Lionel Messi

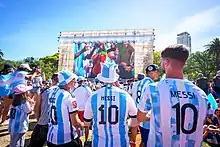
Messi's Argentina jersey, supplied by Adidas, was sold out worldwide during the 2022 World Cup.

With the international retirement of Juan Román Riquelme, Messi was given Argentina's number 10 shirt. During a 2010 FIFA World Cup group stage match against Greece, where a majority of the starters rested due to a secured place in the knockout rounds, Messi would wear the captain's armband for the first time. Argentina were ultimately eliminated in the quarter-final against Germany, but Messi was identified as one of the tournament's 10 best players due to his pace and creativity, despite failing to register a single goal and only having one assist. Ahead of the 2011 Copa América, Argentina began building their team around Messi. However, Messi would again be goalless during the tournament but had three assists. The team would ultimately lose to Uruguay on penalties during the quarter-final.